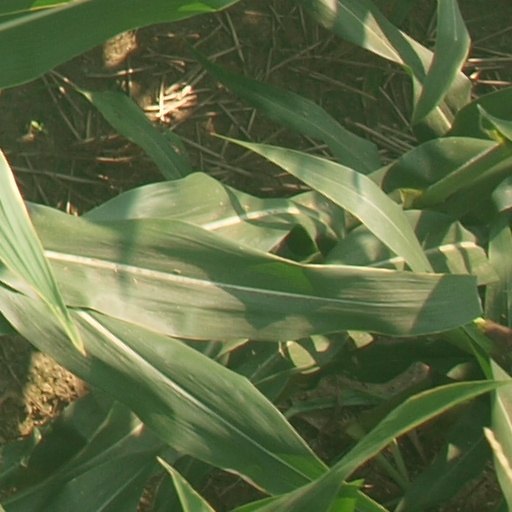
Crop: maize; corn